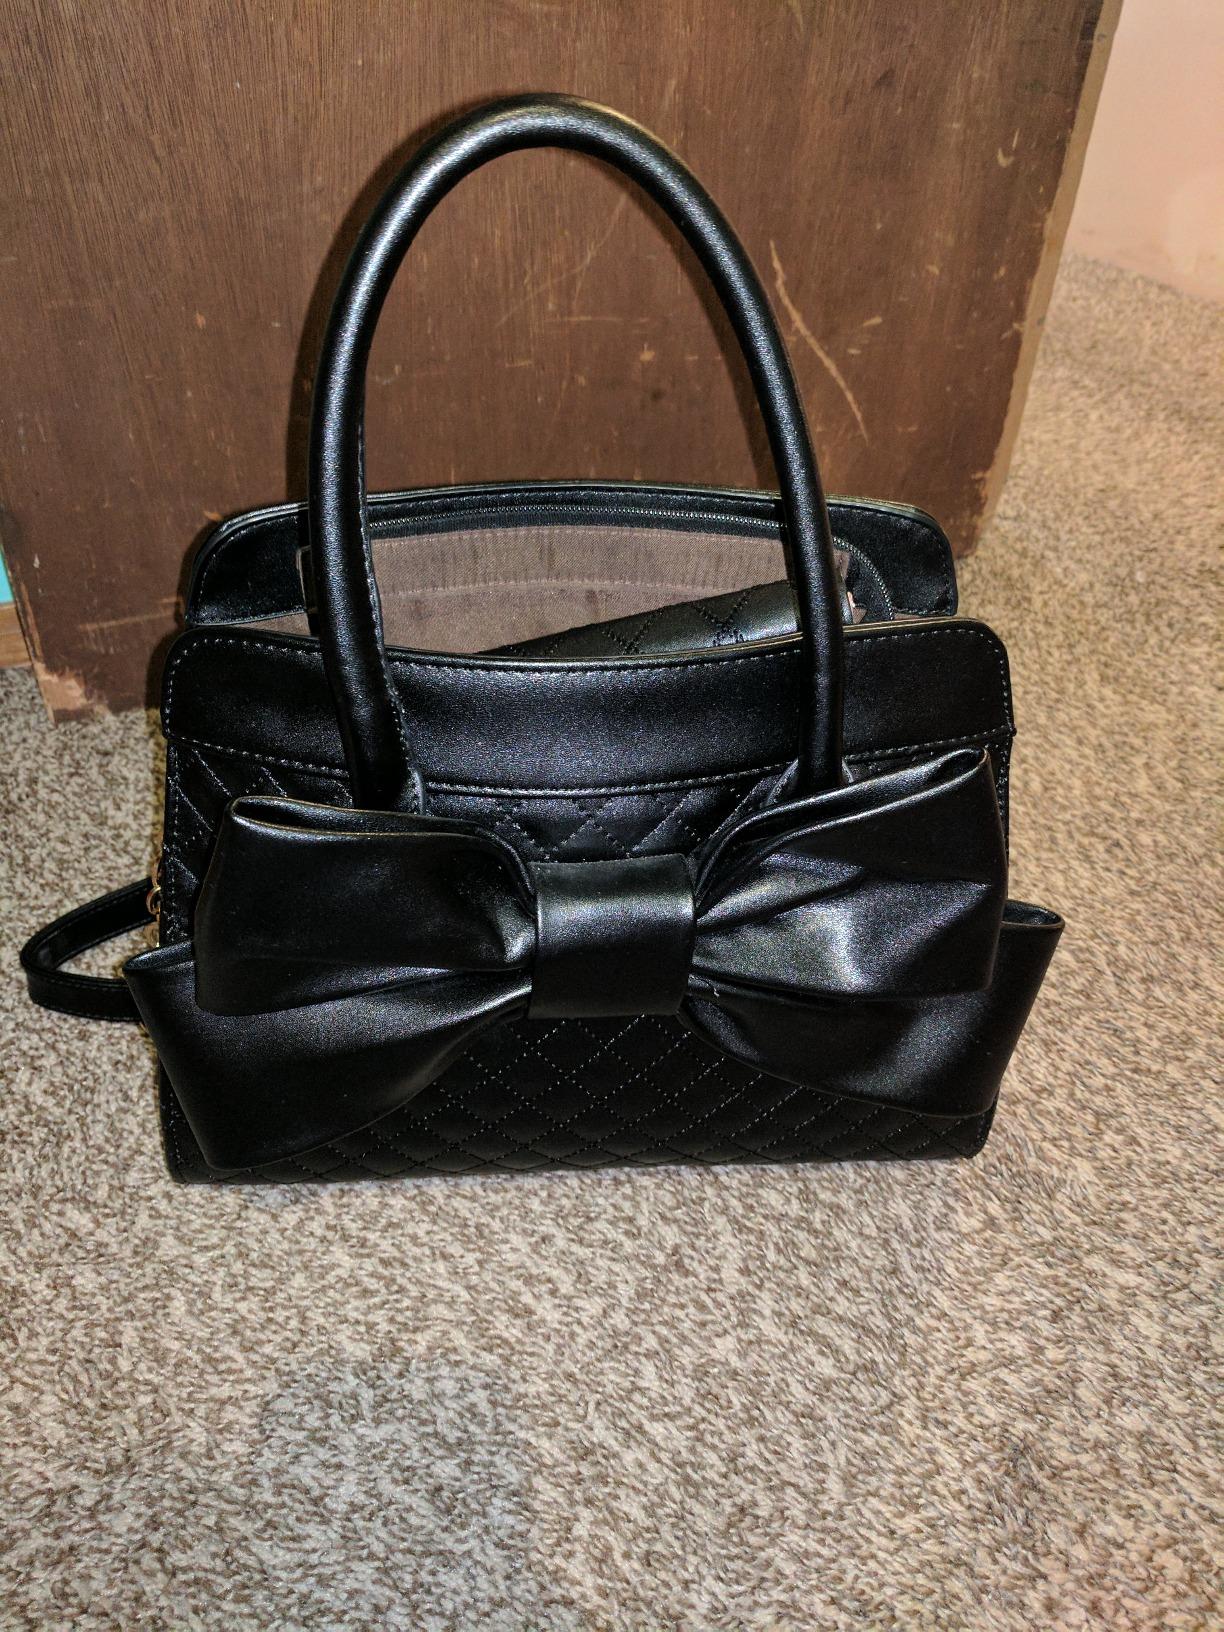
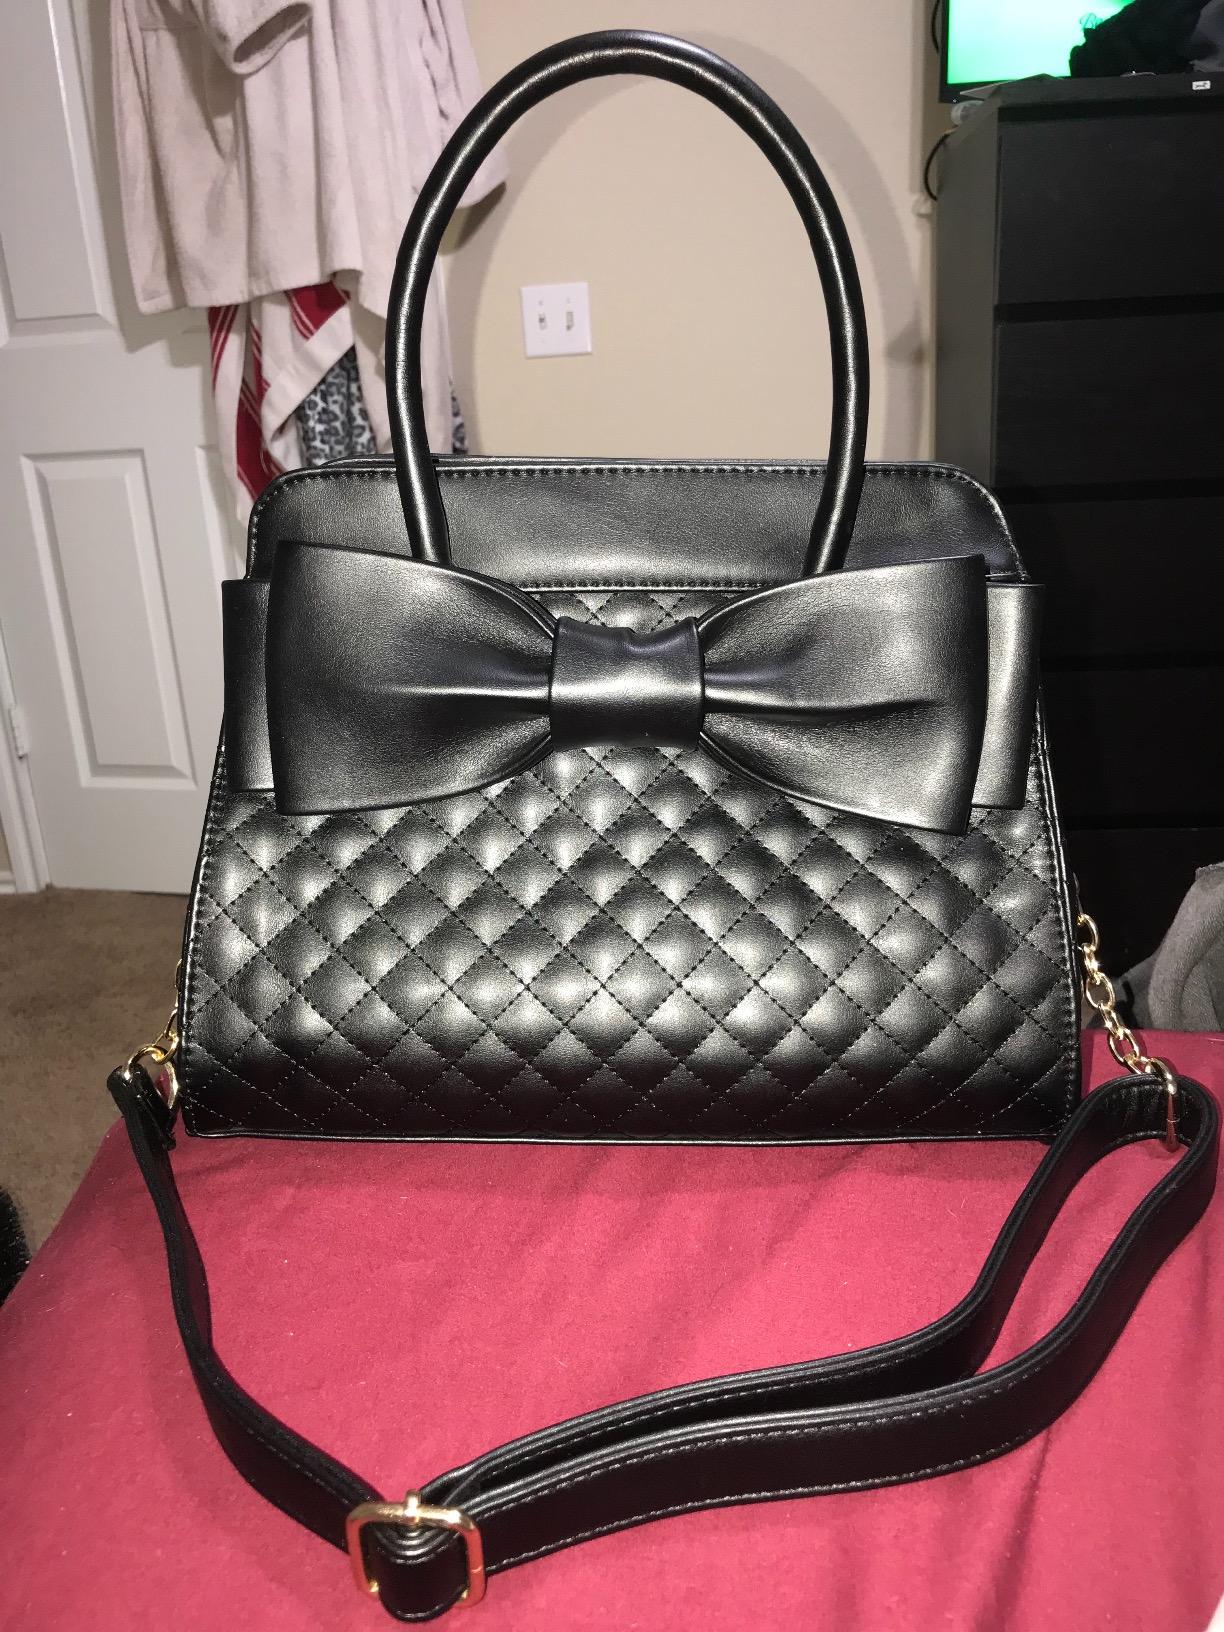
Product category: accessories_handbag
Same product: yes